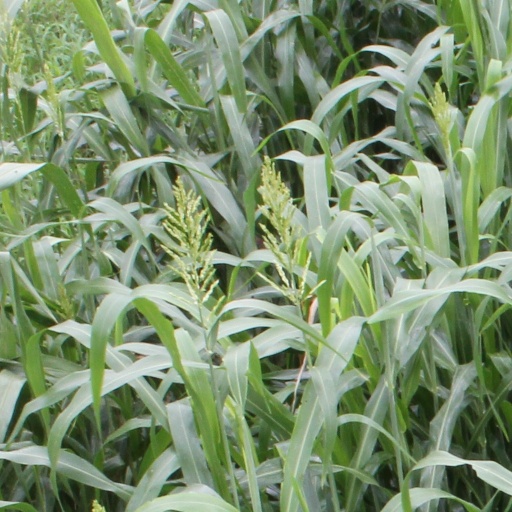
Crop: sorghum